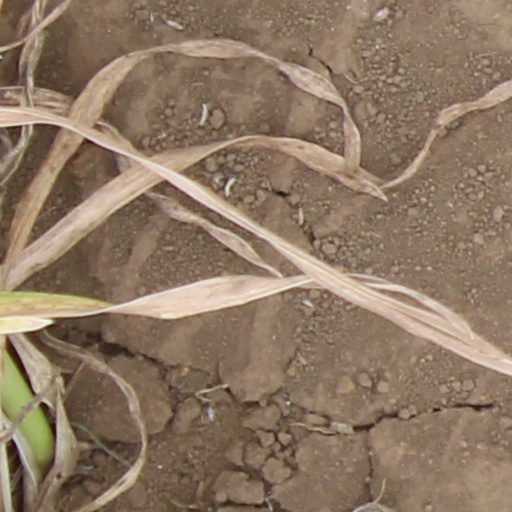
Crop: wheat